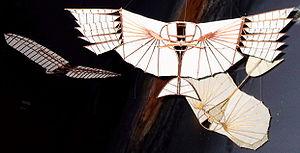
L'histoire de l'aviation peut se diviser en six périodes :